Jim Hunter (sportscaster)

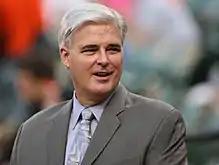
Hunter in 2009

Hunter was with CBS Radio Sports from 1982 to 1996. While with CBS Radio he called the baseball " 'Game of the Week'" from 1986 to the end of his tenure there, as well as numerous postseason series. He was also a studio announcer for CBS Radio during the 1992 and 1994 Olympic Winter Games. He is the host of O's Extra as well as calling select play-by-play games and is a former lead voice of the Orioles. He called MASN's coverage of college football and basketball.